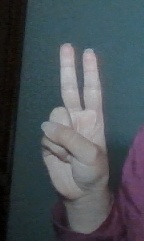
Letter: taa